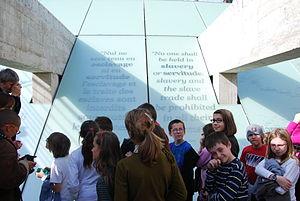
Inauguration du Mémorial de l'abolition de l'esclavage de Nantes, le 25 mars 2012.
Le Mémorial de l'abolition de l'esclavage est un mémorial français situé à Nantes, en Loire-Atlantique. Consacré à la traite négrière à Nantes et dans le monde, à l'esclavage et à son abolition, ce lieu de visite situé dans ce qui fut l'un des principaux ports négriers de France a été inauguré le 25 mars 2012.
Le quai de la Fosse est un quai portuaire des bords de Loire à Nantes, dans le département français de la Loire-Atlantique.
Krzysztof Wodiczko est un artiste multimédia, il est né le 16 avril 1943 à Varsovie en Pologne. Il est surtout reconnu pour ses projections extérieures à grande échelle, il en a réalisé plus d'une quarantaine, présentées dans plus d'une douzaine de pays.